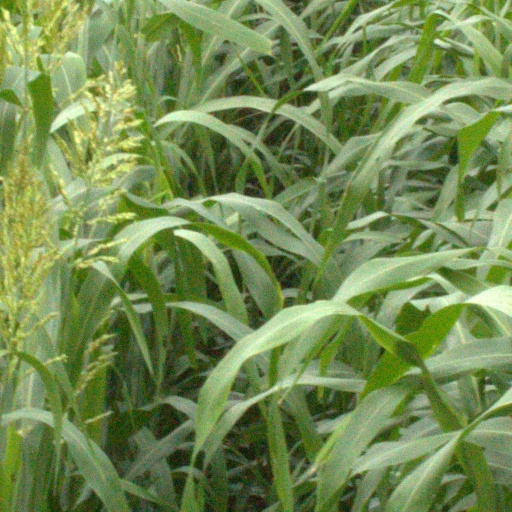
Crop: sorghum